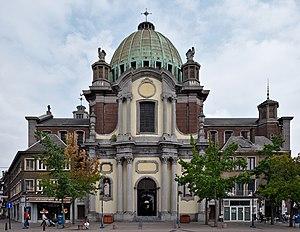
Église Saint-Christophe de Charleroi
Charleroi est une ville francophone de Belgique, située en Région wallonne, province de Hainaut, sur la Sambre. C'est le chef-lieu de l'arrondissement administratif de Charleroi englobant 14 communes sur une superficie totale de 554,55 km².